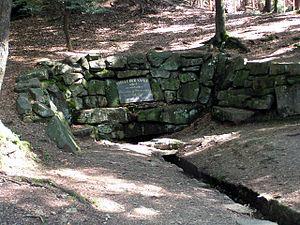
Le Fichtelgebirge est une chaîne de moyennes montagnes au nord-est de la Bavière s'étendant d'est en ouest depuis la ville de Bayreuth jusqu'à la frontière tchèque, au sud des Länder de Thuringe et de Saxe.
La Saale /sɑːl/, ou Saale saxonne, autrefois dénommée Saale de Thuringe ou Saale du Vogtland, est une rivière allemande traversant la Bavière, la Thuringe et la Saxe-Anhalt. Avec une longueur de 413 km, elle est le deuxième plus long affluent de l’Elbe après la Moldau, et son débit est l'un des plus élevés de ce bassin versant avec la Havel et la Moldau. Entre sa source et la confluence, la Saale draine un bassin de 24 100 km².